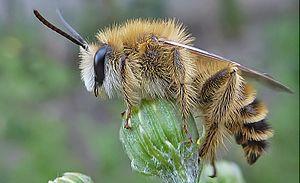
Dasypoda est un genre d'insectes hyménoptères aculéates apoïdes aux pattes velues, traditionnellement placé dans la famille des Melittidae et récemment placé dans la famille des Dasypodaidae.